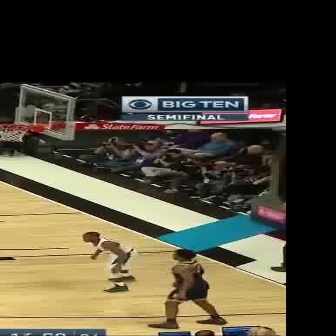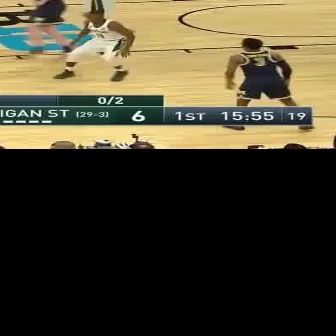
  Please identify the target specified by the bounding box [146,249,226,329] in the first image and locate it in the second image. Return the coordinates in [x_min,y_min,x_max,y_max] format.
Answer: [221,37,314,130]